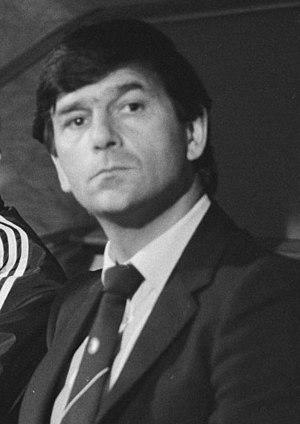
Appelé tantôt An Yan Lim Kee Chong, tantôt Alain Lim Kee Chong, il est connu comme Lim Kee Chong, et est un ancien arbitre de football mauricien, né le 15 mai 1960, qui est actuellement instructeur CAF et FIFA, ainsi que membre de différentes commissions arbitrales. D'origine hakka et sino-mauricien, il a aussi occupé la fonction d'agent des douaniers en parallèle de sa carrière d'arbitre.